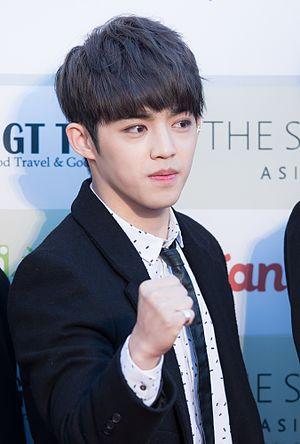
Choi Seung-cheol plus connu sous son nom de scène S.Coups est un rappeur, chanteur et danseur sud-coréen né le 8 août 1995. Il est le membre et leader du groupe Seventeen, formé par Pledis Entertainment en 2015.